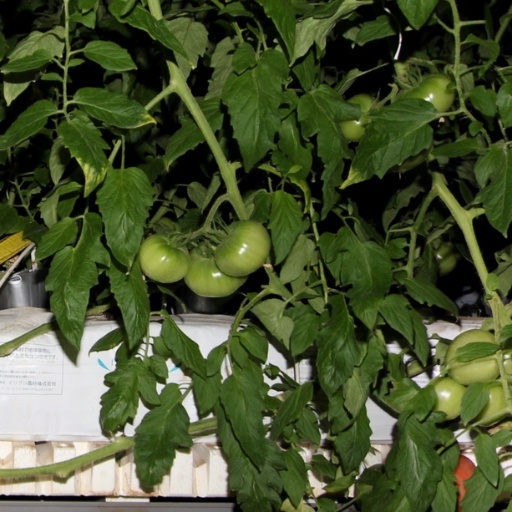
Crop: tomato